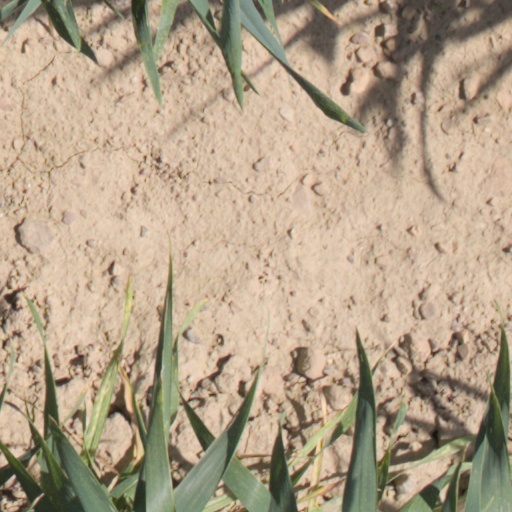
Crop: wheat